Royal Botanic Garden, Sydney

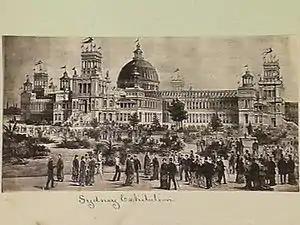
The International Exhibition of 1879 at the Garden Palace

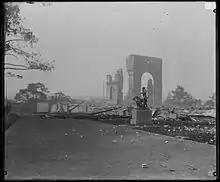
After the fire – The Garden Palace

The Garden Exhibition Palace was built on land between the Government House stables (now the Conservatorium of Music) and Governor Bourke's statue, an area until then used for grazing. The Palace was built to a design by Government Architect James Barnet for the first Australian International Exhibition. It was the epitome of the High Victorian style, complemented by the surroundings new gardens. Its giant dome was in diameter surmounted by a lantern above the ground'. Under the dome was a statue of Queen Victoria; there were four corner towers, and a floor area of over , making it a major landmark in the city landscape. he International Exhibition held in the Palace attracted over one million visitors, displaying products of the arts and industry, museum collections from the library of the Linnean Society (botany and natural sciences), and exhibition of specimen displays from the Museums Collection of the Technological, Industrial and Sanitary Museum of NSW, (organised by its then Curator, Joseph Maiden)(the museum eventually became the Museum of Applied Sciences later the Powerhouse Museum), and its surrounding "instant" gardens of lawns, bedding and shrubberies around it, near Macquarie Street/Bent Street. However, the building was destroyed by fire in 1882. After the clean up of new gardens were added to the RBG "Palace Garden"). Joseph Maiden moved and displayed the remnants of the exhibition fire to a pavilion in The Domain which became the official museum, incorporating a herbarium.